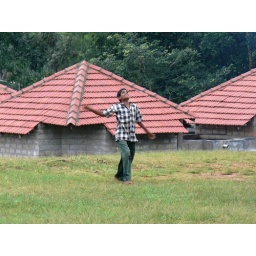
A tribal boy braces himself to catch a fruit thrown in the air.